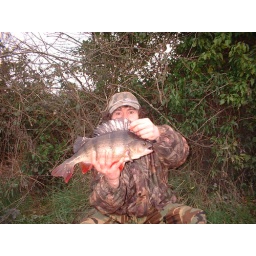
a massive perch taken on a lobworm from a midland river in ireland. this fish was returned alive to the water.